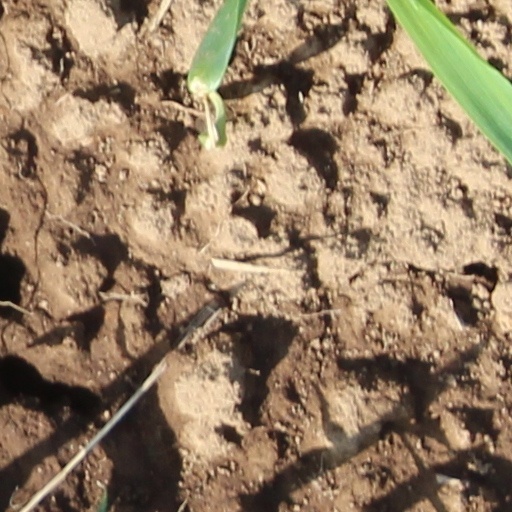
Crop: wheat